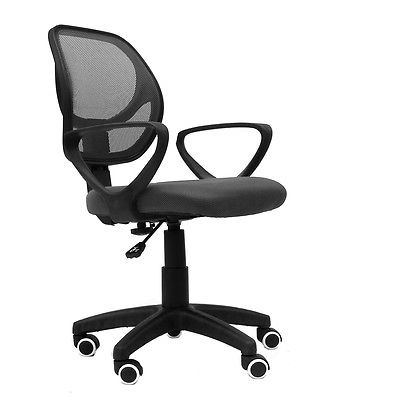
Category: chair